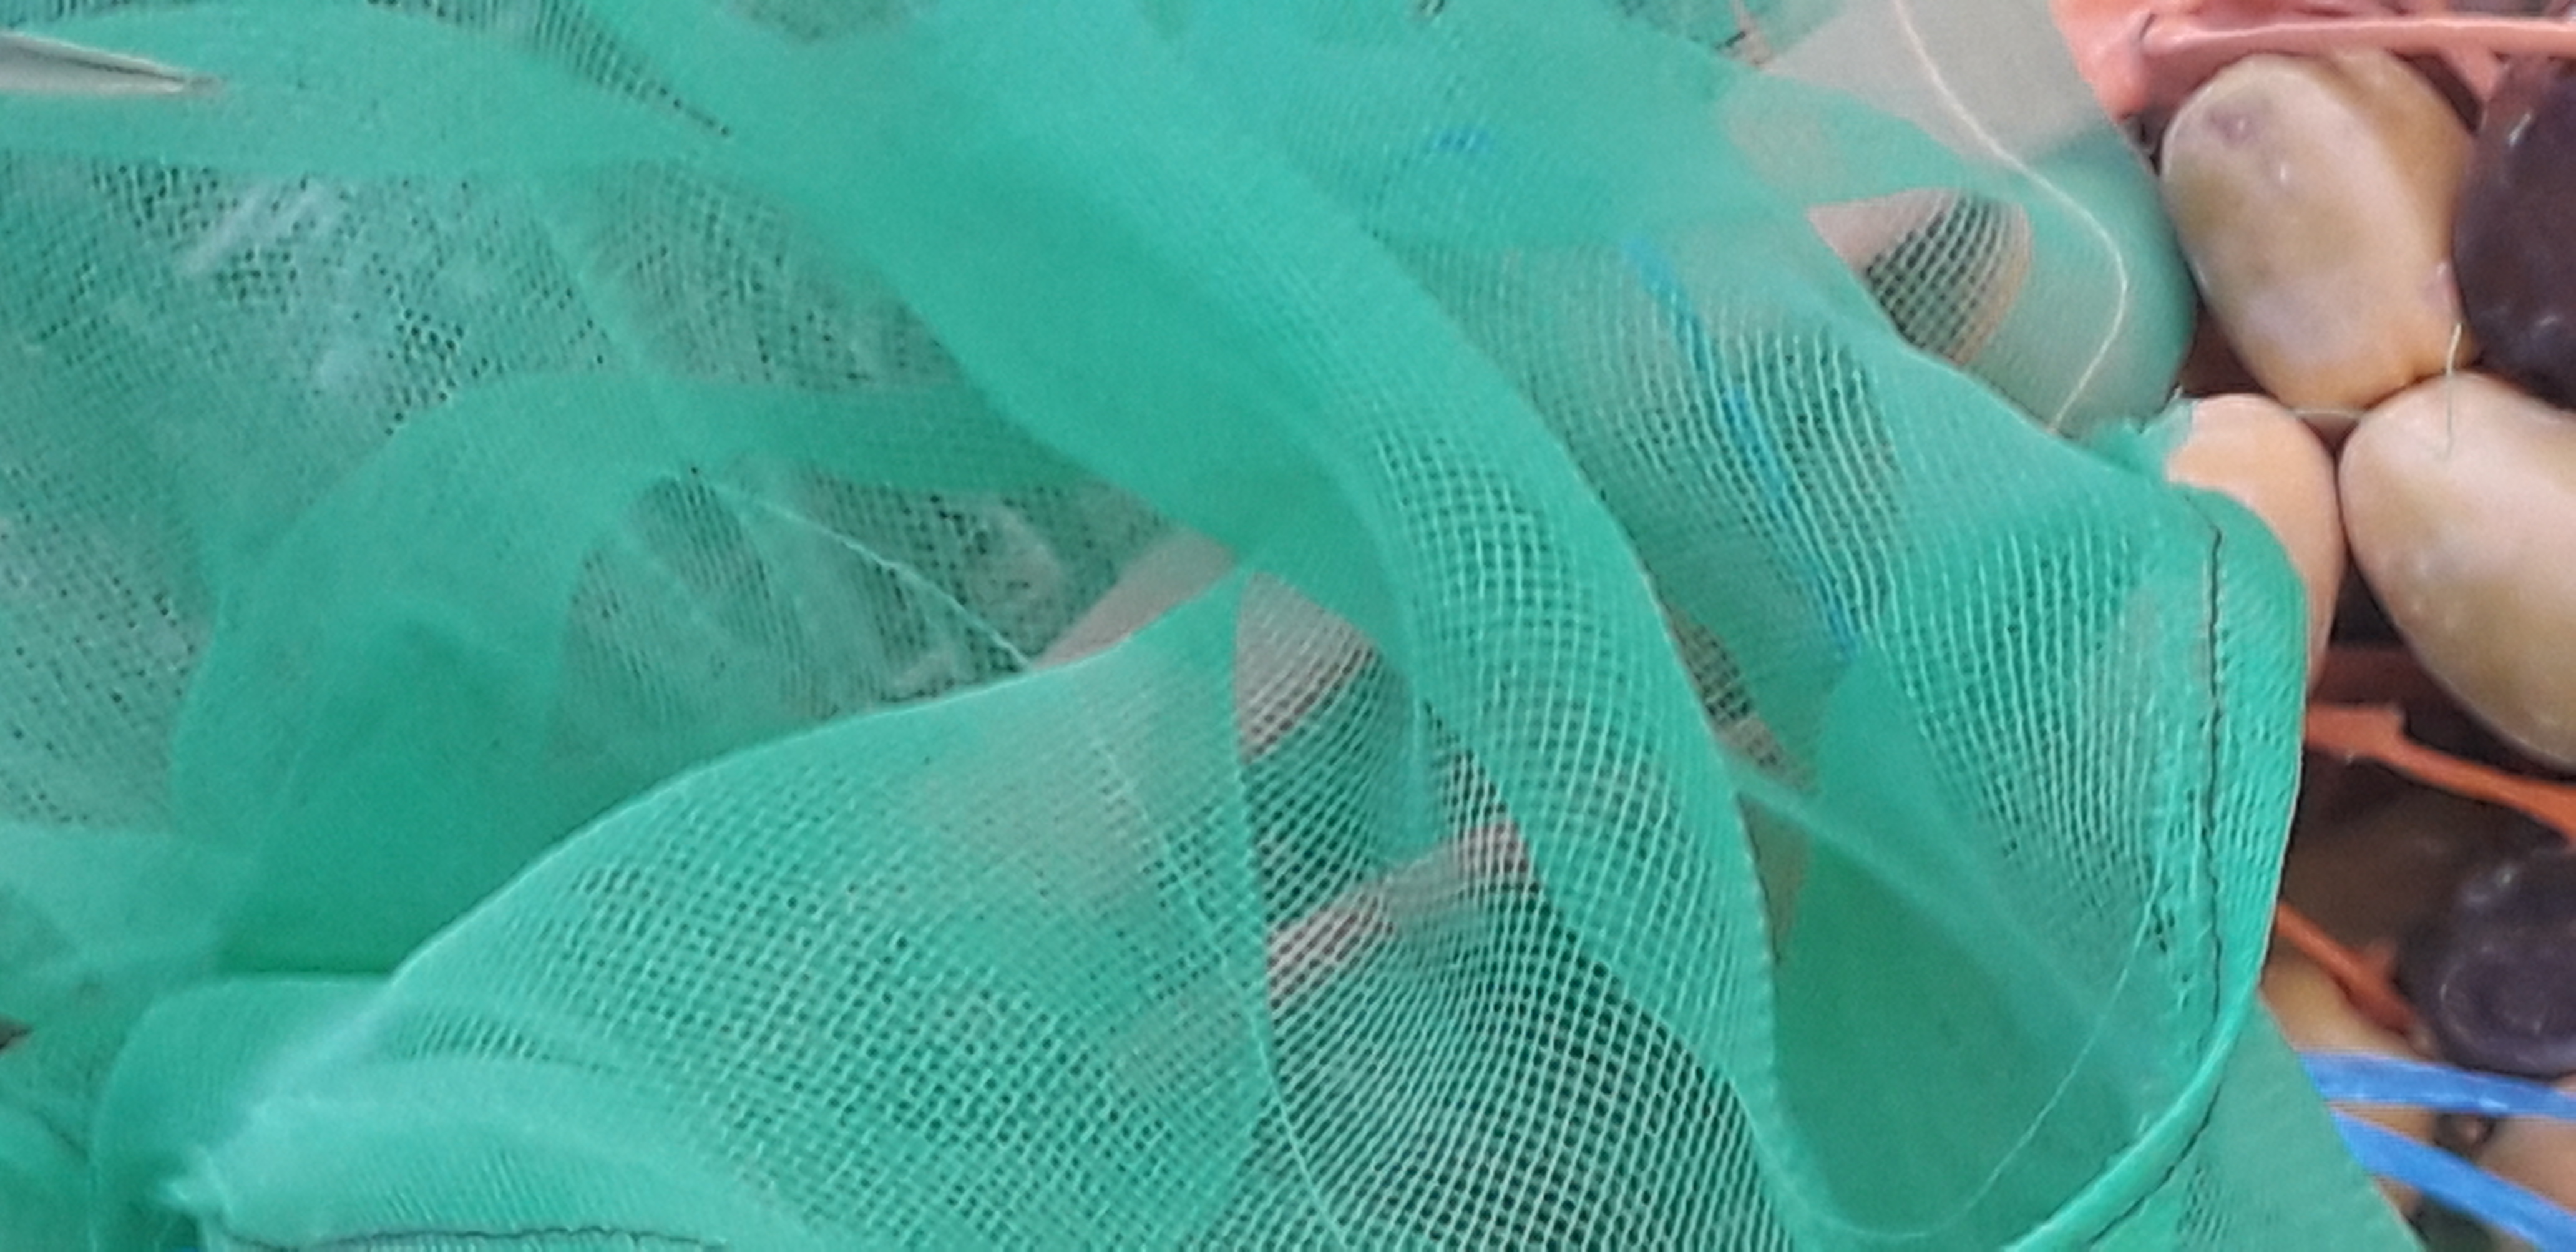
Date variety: Boufagous